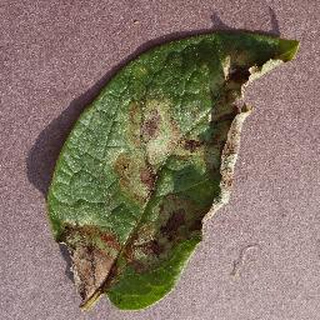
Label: potato_late_blight